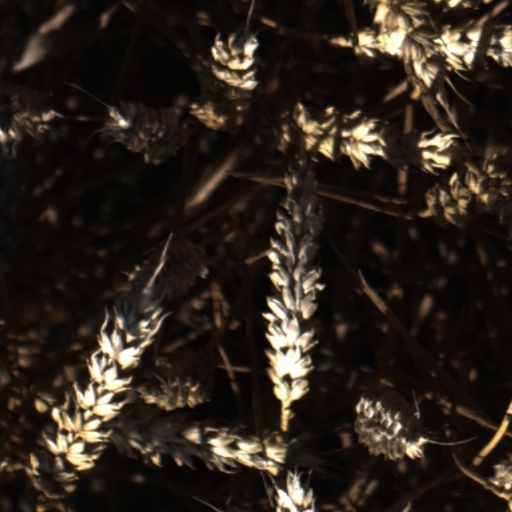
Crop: wheat